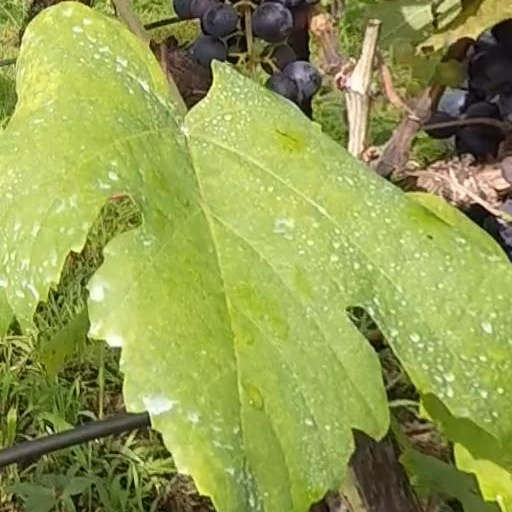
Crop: grape